Hats Off (1936 film)

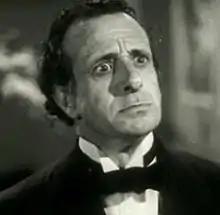
Luis Alberni in "Hats Off"

Hats Off (1936) is an American film directed by Boris Petroff, and originally released by Grand National Pictures. The film is now in the public domain.